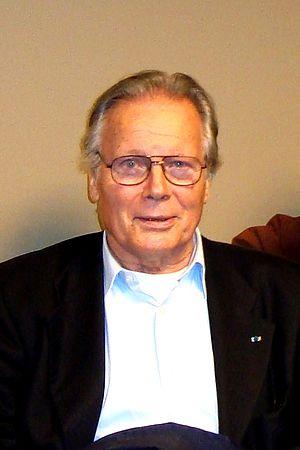
Jean PIAT avant sa représentation de ""la maison du lac"" en octobre 2008."
Jean Piat, né le 23 septembre 1924 à Lannoy dans le Nord et mort le 18 septembre 2018 à Paris, est un acteur et écrivain français.
Septembre 2018 : Réouverture de la salle de théâtre parisienne La Scala, dans le 10ᵉ arrondissement.